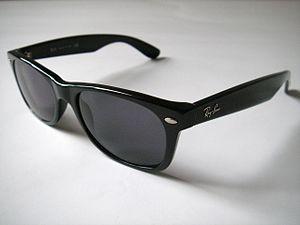
Ray-Ban est un fabricant de lunettes de soleil et de lunettes de vue, fondé en 1937 par Bausch & Lomb. En 1999, Bausch & Lomb vend la marque au groupe Luxottica.